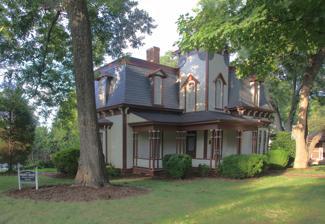
Building: Propst House
Country: United States of America
Year built: 1881
Historic house in North Carolina, United States United States historic place Propst House U.S. National Register of Historic Places U.S. Historic district Contributing property Propst House, September 2012 Show map of North Carolina Show map of the United States Location Shuford Memorial Garden, Hickory, North Carolina Coordinates 35°44′16″N 81°22′45″W / 35.73778°N 81.37917°W / 35.73778; -81.37917 Area less than one acre Built 1881 ( 1881 ) Built by Propst, J. Summie Architectural style Second Empire NRHP reference No. 73001312 Added to NRHP April 24, 1973 Propst House is a historic home located in Hickory , Catawba County, North Carolina . Built in 1881, and is a 1 + 1 ⁄ 2 –story, Second Empire style frame dwelling.  It has a mansard roof , a square mansard tower, and interesting wooden ornament. It was listed on the National Register of Historic Places in 1973, and as such is located in the Oakwood Historic District . The house has been restored by the Hickory Landmarks Society and is operated as a late 19th-century historic house museum . References